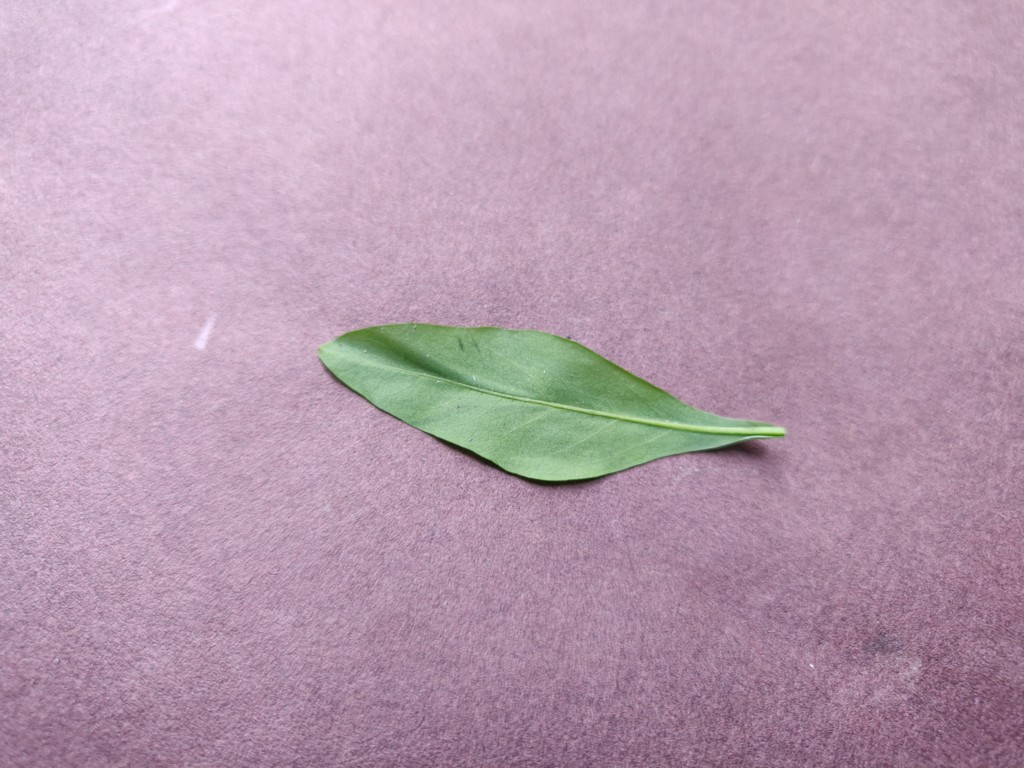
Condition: Healthy
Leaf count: single
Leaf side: back